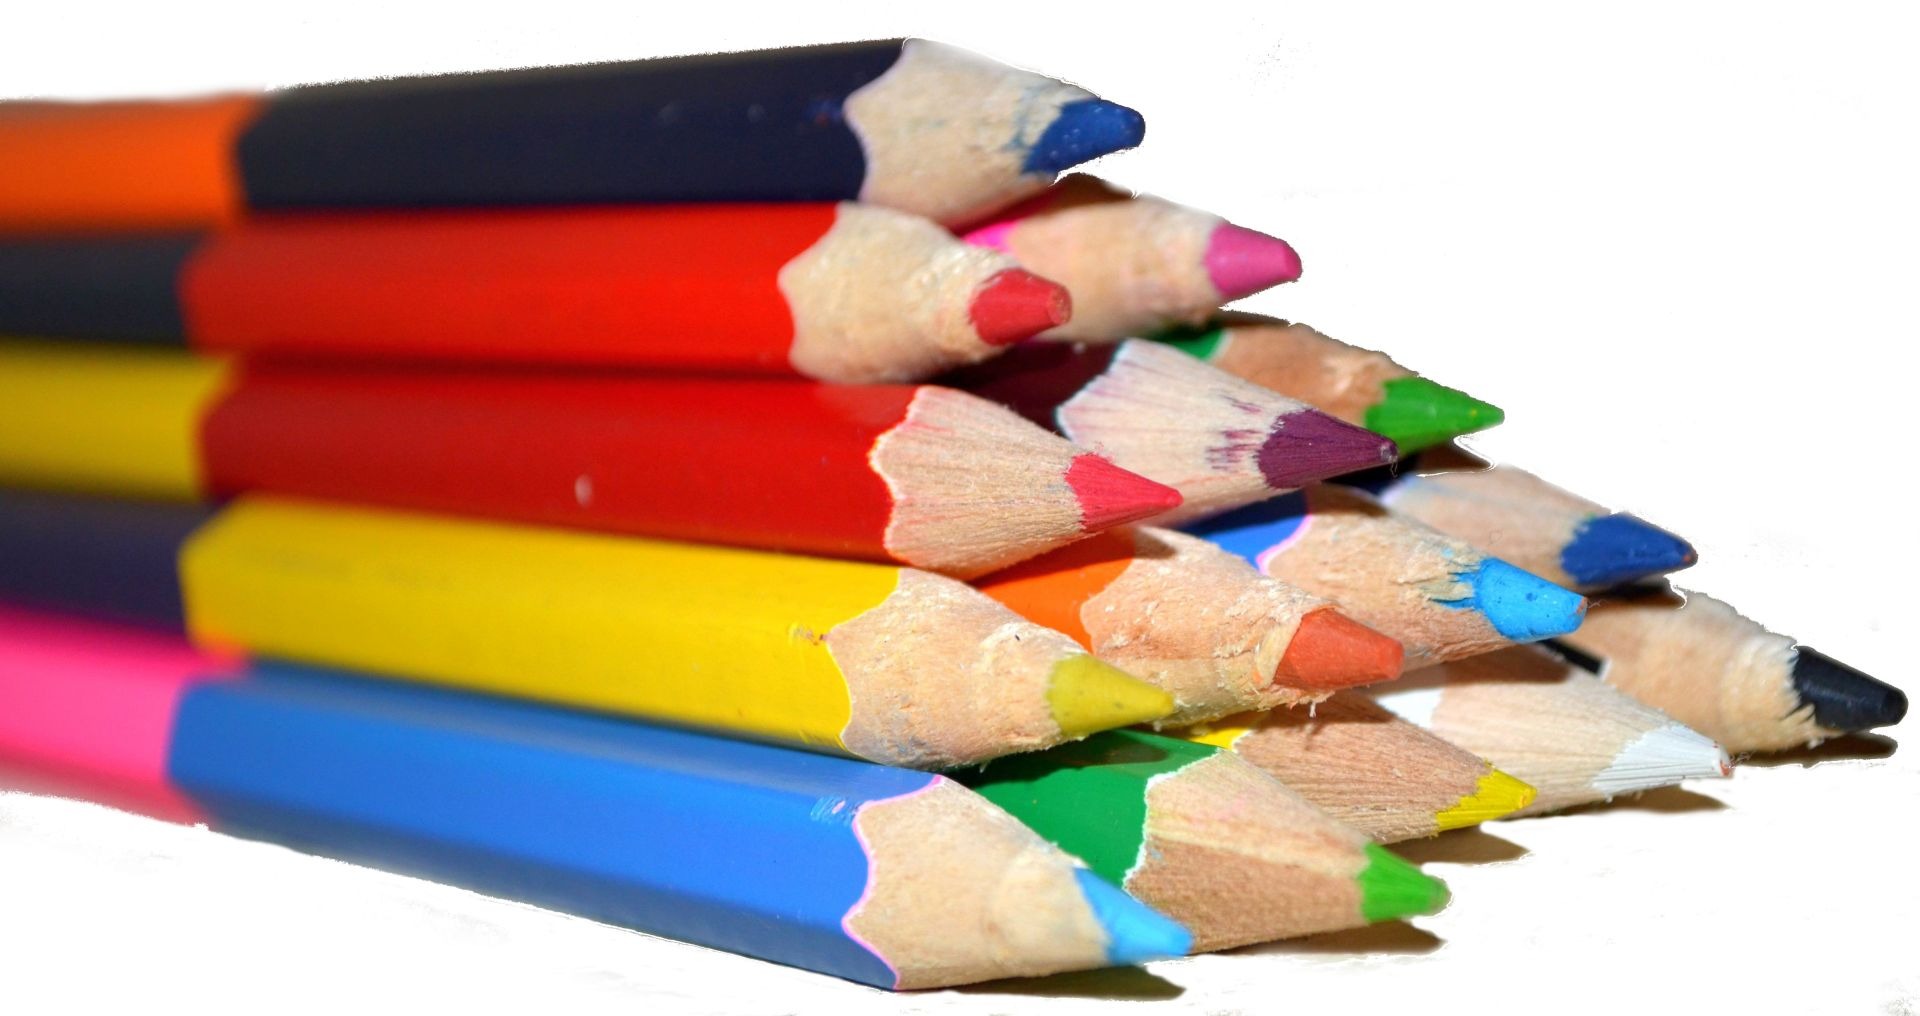
pencil, color, paint, textile, colored pencils, colour pencils